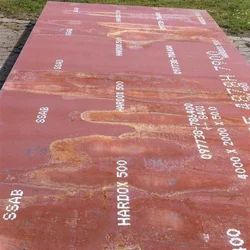
Label: Abrasion_Resistant_Plate